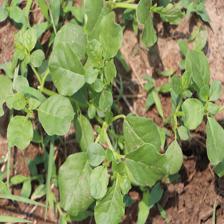
Label: BroadLeafWeed